The Shaggy D.A.

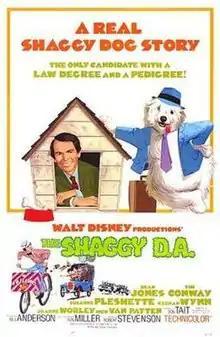
Theatrical release poster

The Shaggy D.A. is a 1976 American comedy film and a sequel to "The Shaggy Dog" (1959) produced by Walt Disney Productions. It was directed by Robert Stevenson and written by Don Tait. As with the first film in the series, it takes some inspiration from the Felix Salten novel, "The Hound of Florence".